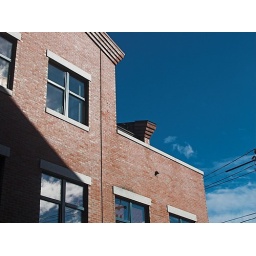
A brick office building in the Old Port. I just thought this was a neat angle.